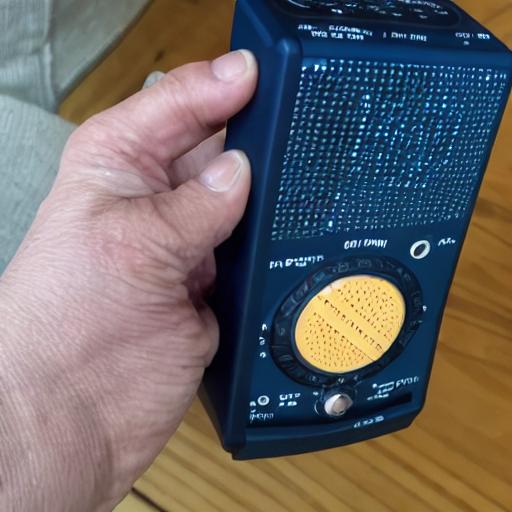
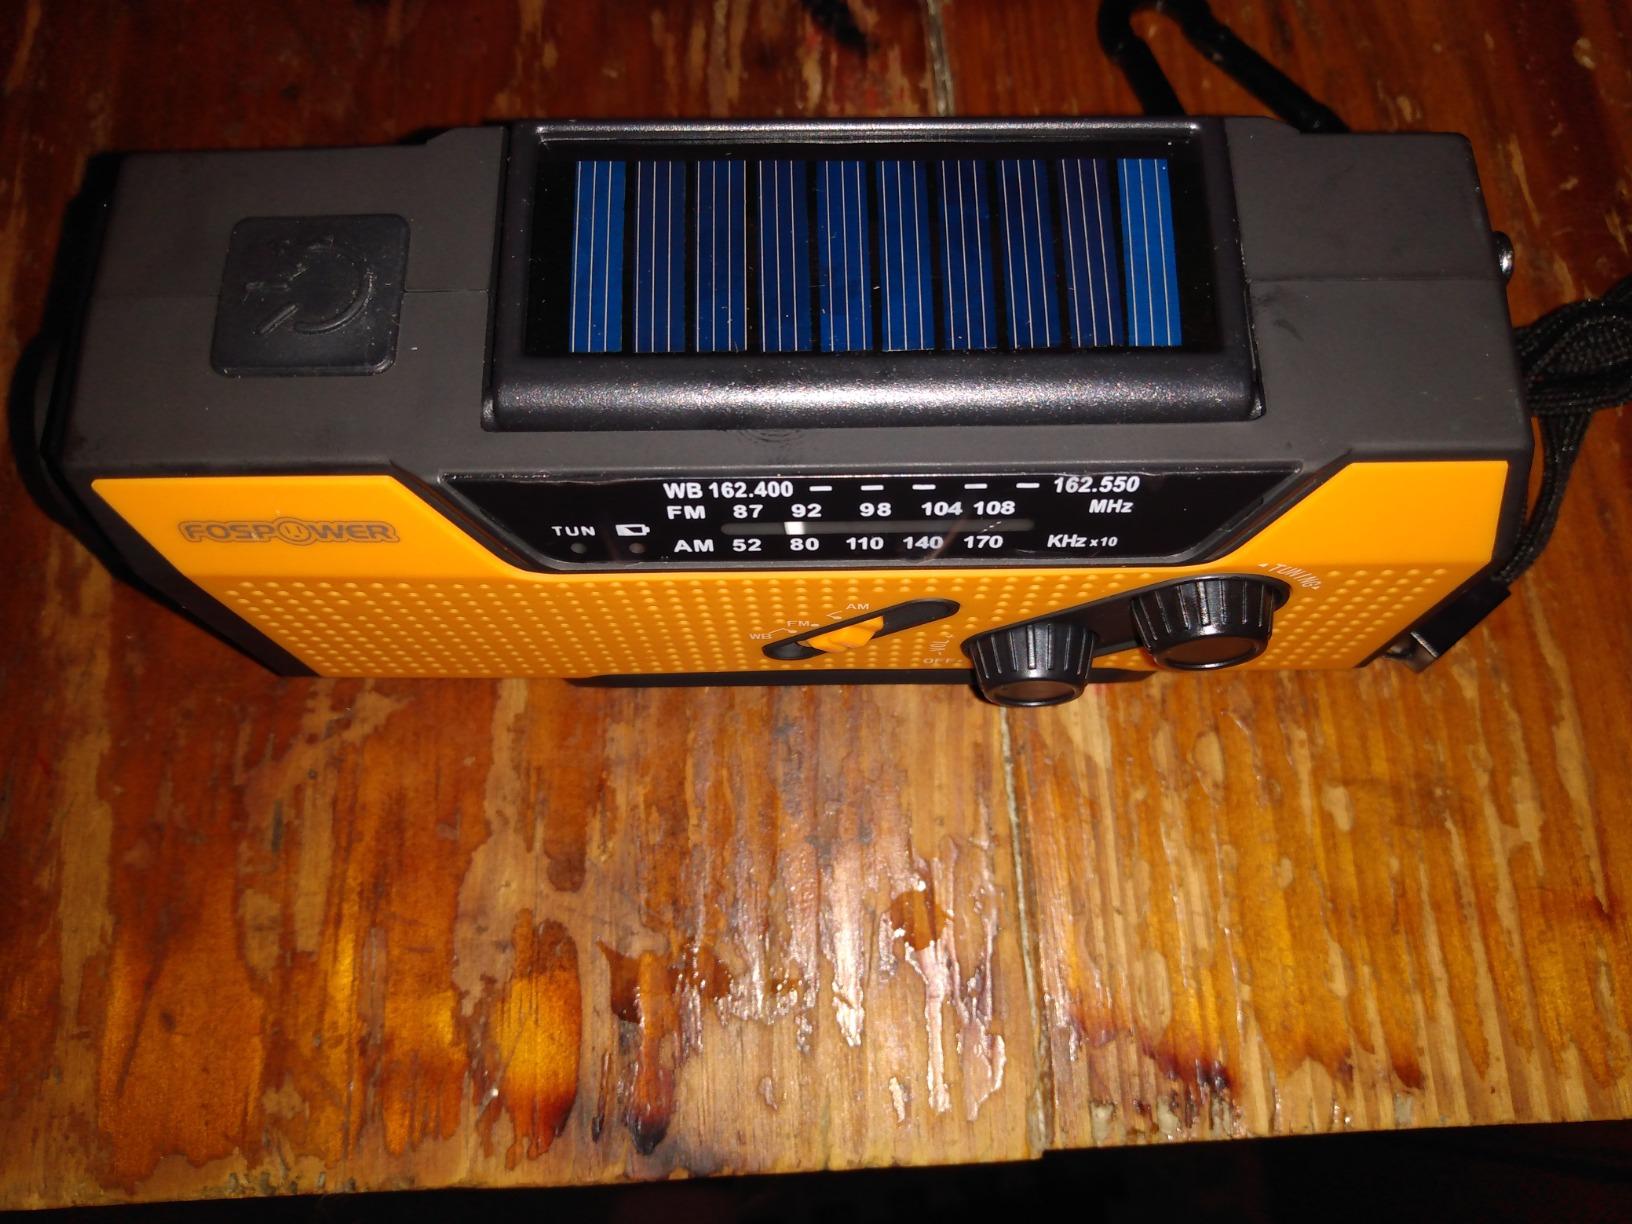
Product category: radio
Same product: no